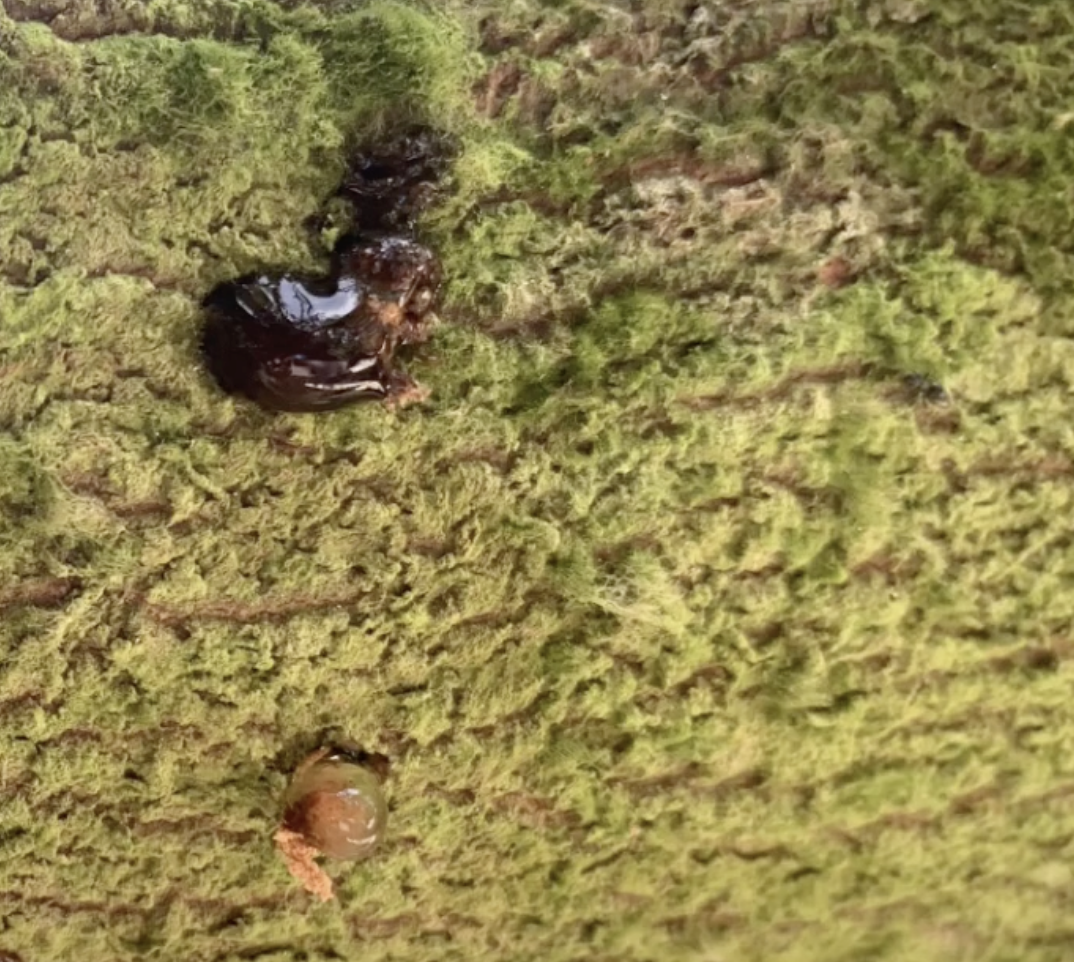
Label: stem_cracking_ gummosis